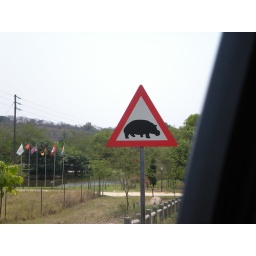
Hippos crossing the road sign in South Africa.